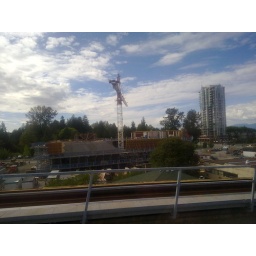
The new library from - from in the train